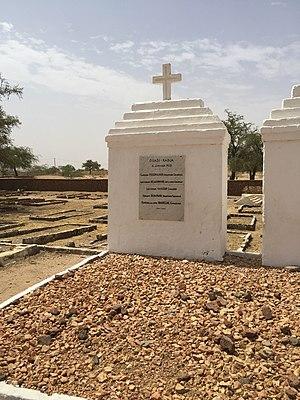
A Abéché il y a trois monuments, Nous sommes rendu hommage a ces valeureux troupes mortes pour la France
Le combat de Doroté ou Dorothé est livré le 9 novembre 1910 au Tchad, en pays Masalit, pendant les opérations de conquête du royaume du Ouaddaï par les troupes françaises.